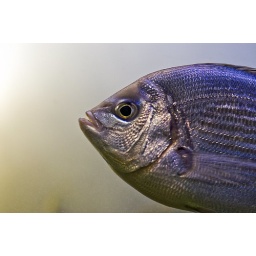
Fish swimming in the water